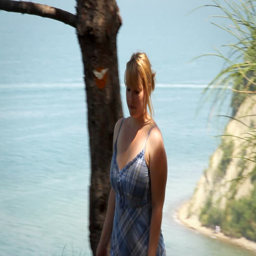
woman goes for a walk